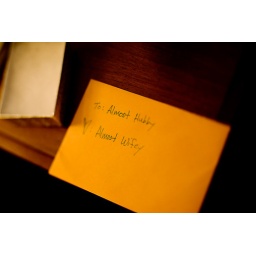
Corinne and Colin marry in green mountain ranch.